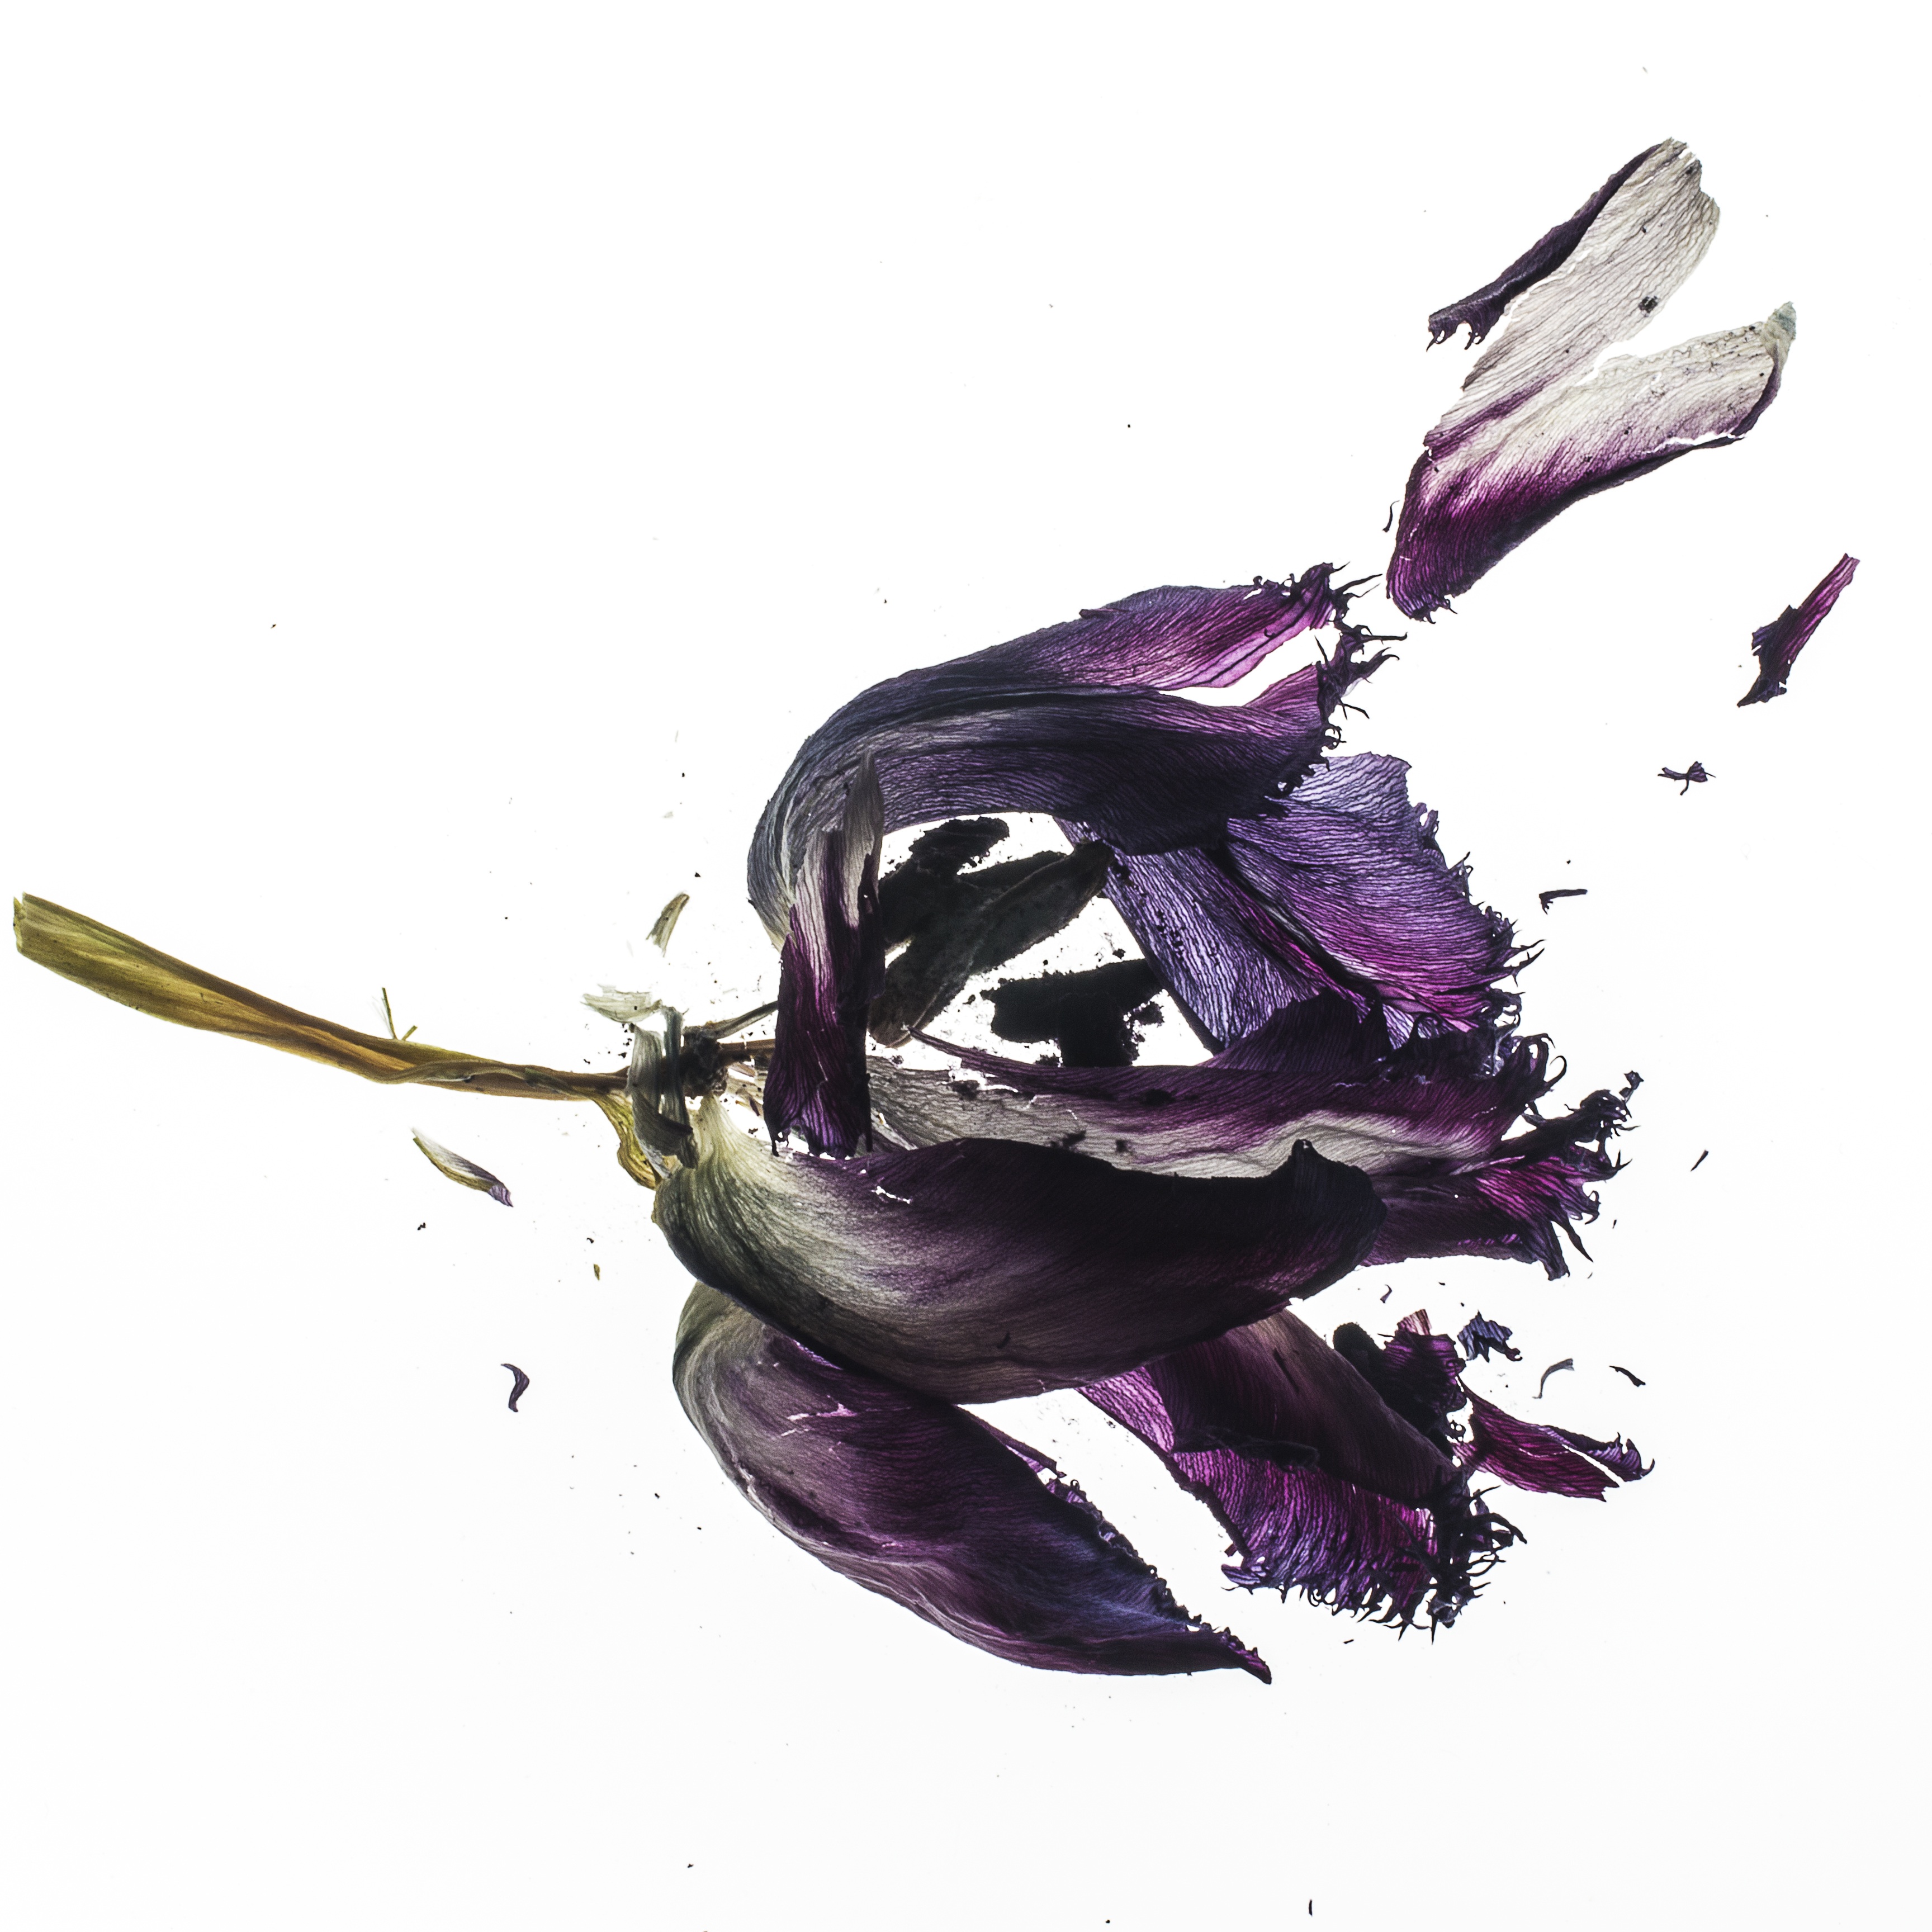
nature, plant, leaf, flower, tulip, produce, blue, dried, death, plants, dried flower, sketch, drawing, illustration, dried plant